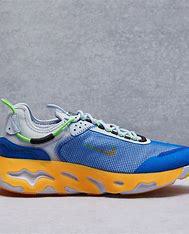
Brand: Nike
Model: React Live